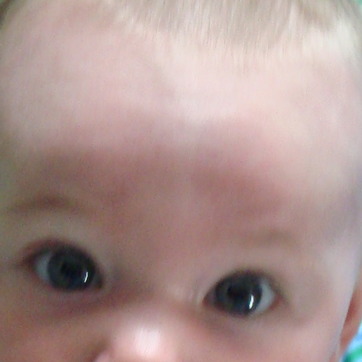
Material: skin